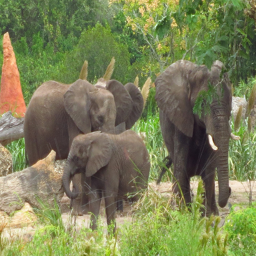
A young elephant rubs against a tree trunk.
A group of elephants who are standing in the grass.
A bunch of elephants in the middle of sombe rush and some fallen tree trunks.
A herd of elephants standing on top of lush green grass.
some little elephants standing around a tree branch laying on the ground